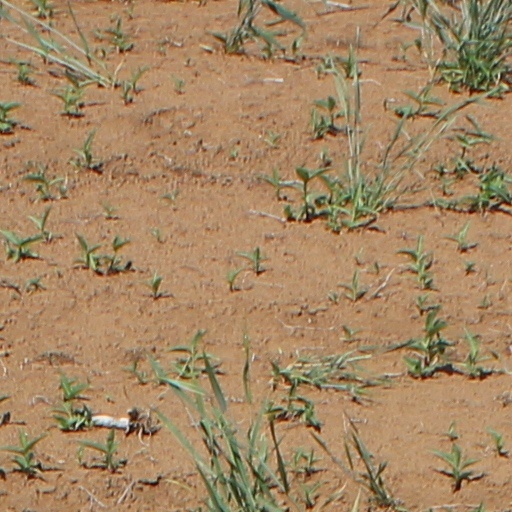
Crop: wheat